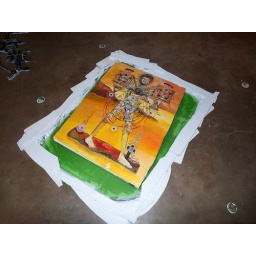
Oil on styrofoam floating in green water